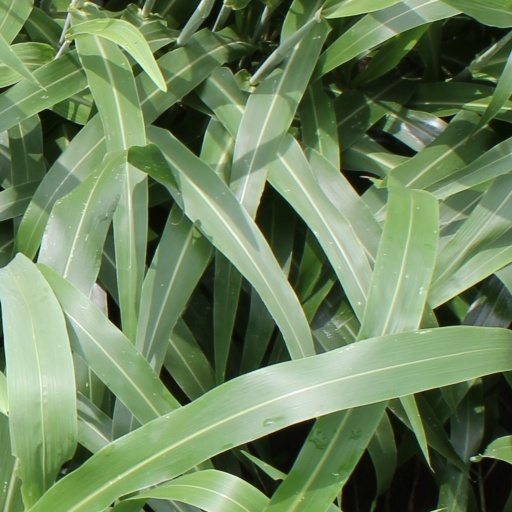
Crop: sorghum